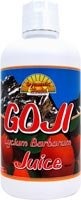
Item Name: Dynamic Health Goji Berry Juice Blend -- 32 fl oz
Product Description: The berries of the Goji plant (Lycium Barbarum) have been treasured for centuries by the Himalayan people. These berries flourish in the tranquil valleys that are naturally protected by the Majestic Himalayan Mountains. The nutrient rich soil and fresh mountain air guarantee nearly perfect conditions for the plants to blossom.Goji Juice, also known as Wolfberry, formerly a Tibetan secret, was used in ancient recipes as a delicious-tasting elixir that provided many natural benefits. Traditionally and presently, Goji Juice has been used as a soothing, yet powerful, health-promoting tonic.Goji is rich in naturally occurring minerals (Zinc, Calcium, Germanium, Selenium, Phosphorus, Copper and Iron) and many amino acids (Isoleucine & Methionine).Goji contains polysaccharides and phytonutrients. Goji is a natural source of anti-oxidant vitamins.
Value: 32.0
Unit: Fl Oz

Price: 21.27